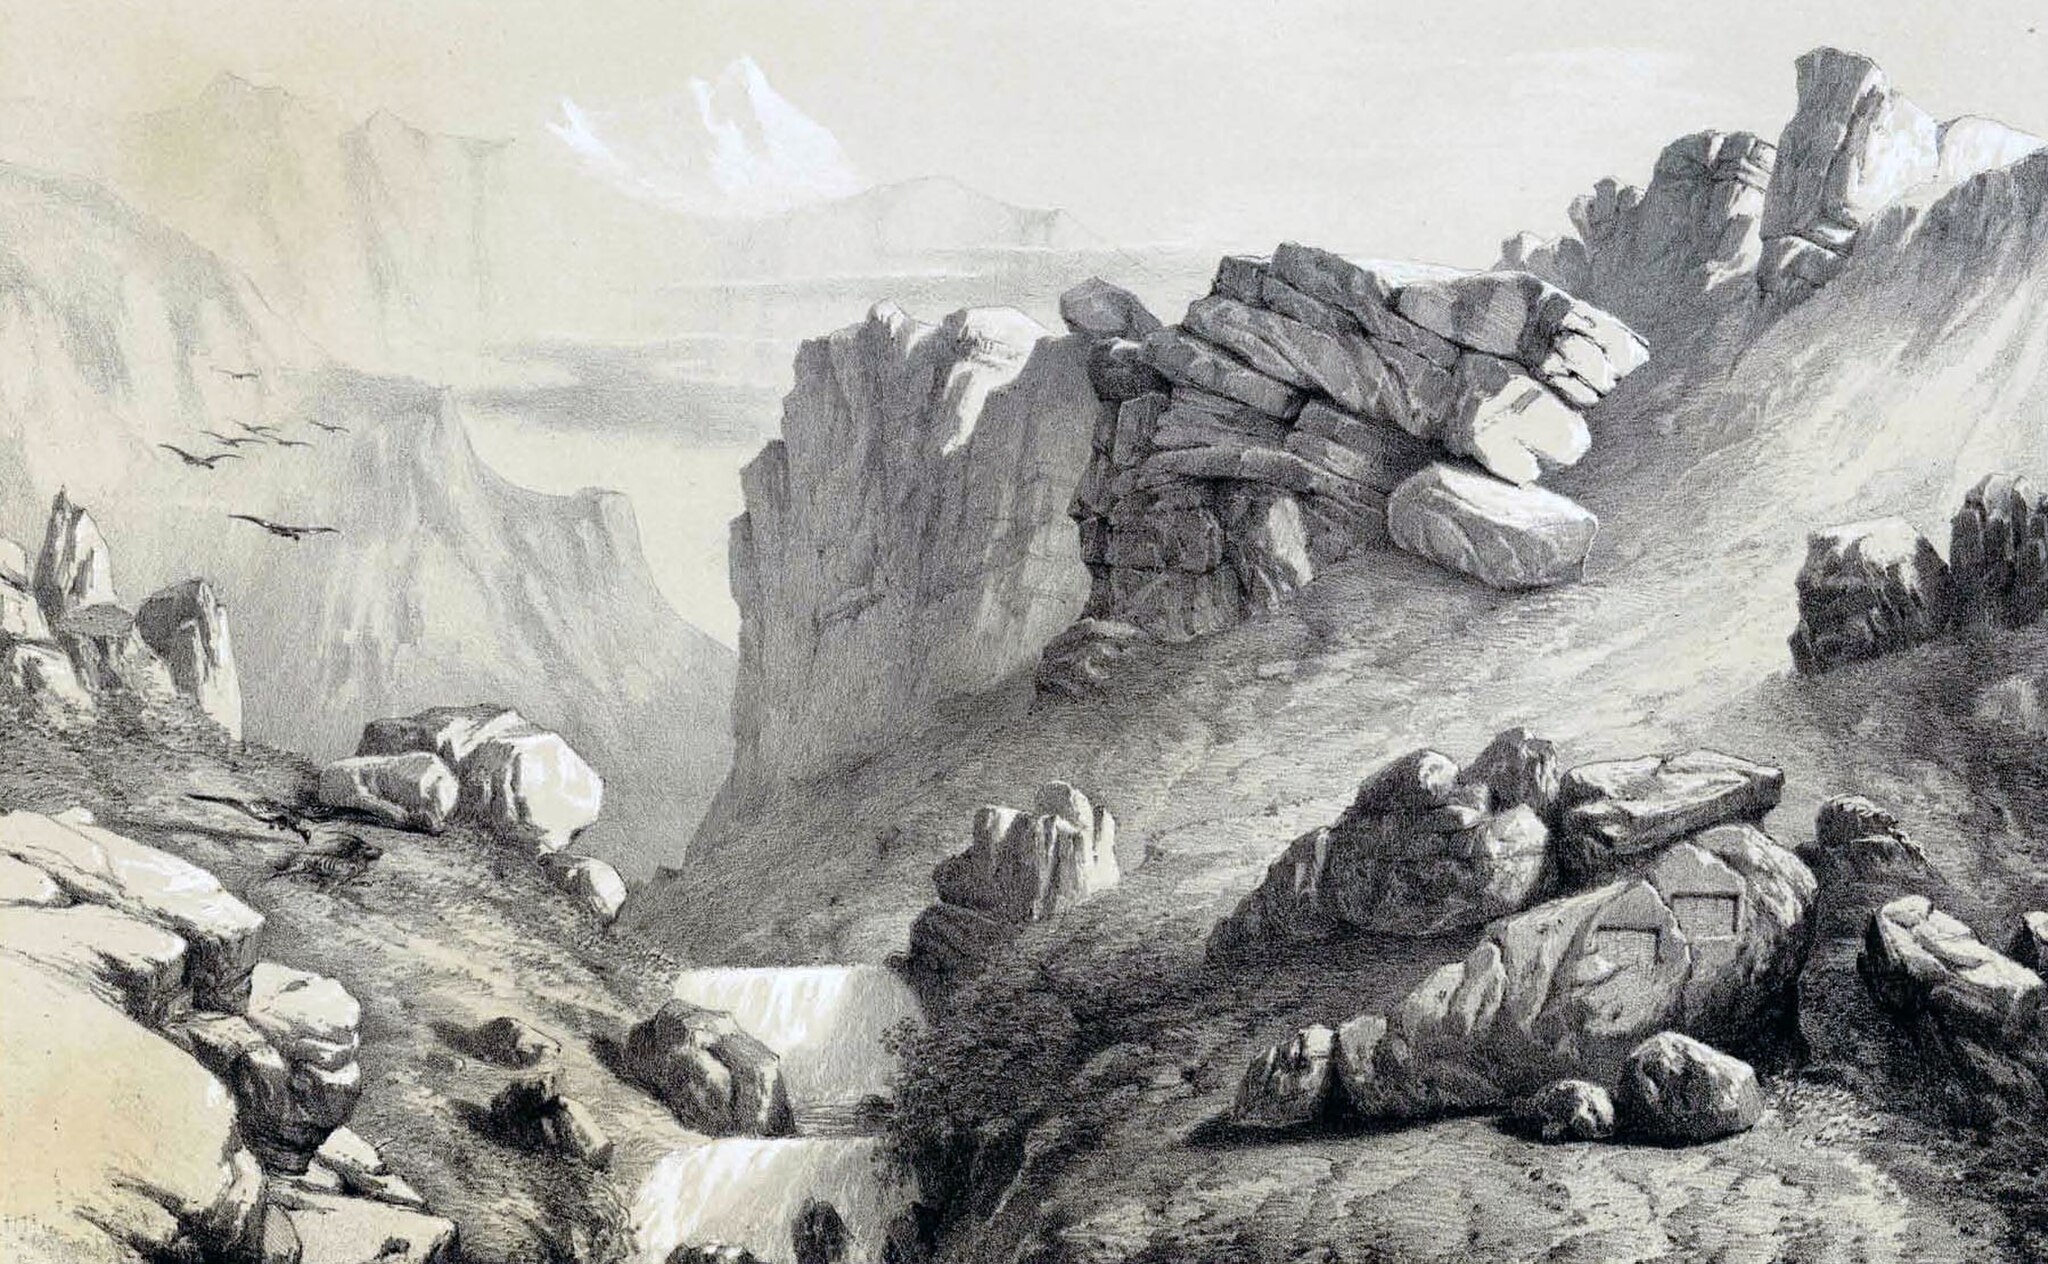
Title: Ganjnameh by Eugène Flandin
Description: Mount Alvend , throat where cuneiform tablets near Hamadan [Ganjnameh]
Date: 1840
Categories: Mountains of Hamadan Province, Ganj Nameh inscriptions, Eugène Flandin, Uploaded with VicuñaUploader, PD-old-100-expired, PD-Art (PD-old-auto-expired), CC-PD-Mark, Files with coordinates missing SDC location of creation, Voyage en Perse, PD-Art missing SDC copyright status, PD-old missing SDC copyright status, Drawings of mountains of Iran